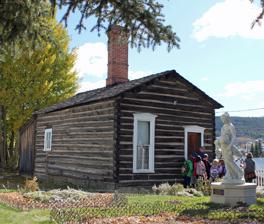
Building: Dexter Cabin
Country: United States of America
Year built: 1879
Historic house in Colorado, United States United States historic place Dexter Cabin U.S. National Register of Historic Places U.S. Historic district Contributing property The cabin in 2011. Show map of Colorado Show map of the United States Location 912 Harrison Avenue, Leadville, Colorado , United States Coordinates 39°15′7″N 106°17′17″W / 39.25194°N 106.28806°W / 39.25194; -106.28806 Built 1879 NRHP reference No. 70000163 Added to NRHP August 25, 1970 Dexter Cabin was the Leadville , Colorado home and hunting lodge of James V. Dexter , a mining investor and businessman.  Although it is a cabin, the interior has been described as "surprisingly plush," "elegantly finished," and "incredibly ornate.". It is a Colorado State Historic Site and is operated as a museum by the state under History Colorado , together with Healy House .  The two are located within the Leadville Historic District , which is itself a National Historic Landmark . Dexter Cabin was moved to its present location next to Healy House. Dexter Cabin was listed on the National Register of Historic Places in 1970. See also National Register of Historic Places listings in Lake County, Colorado References